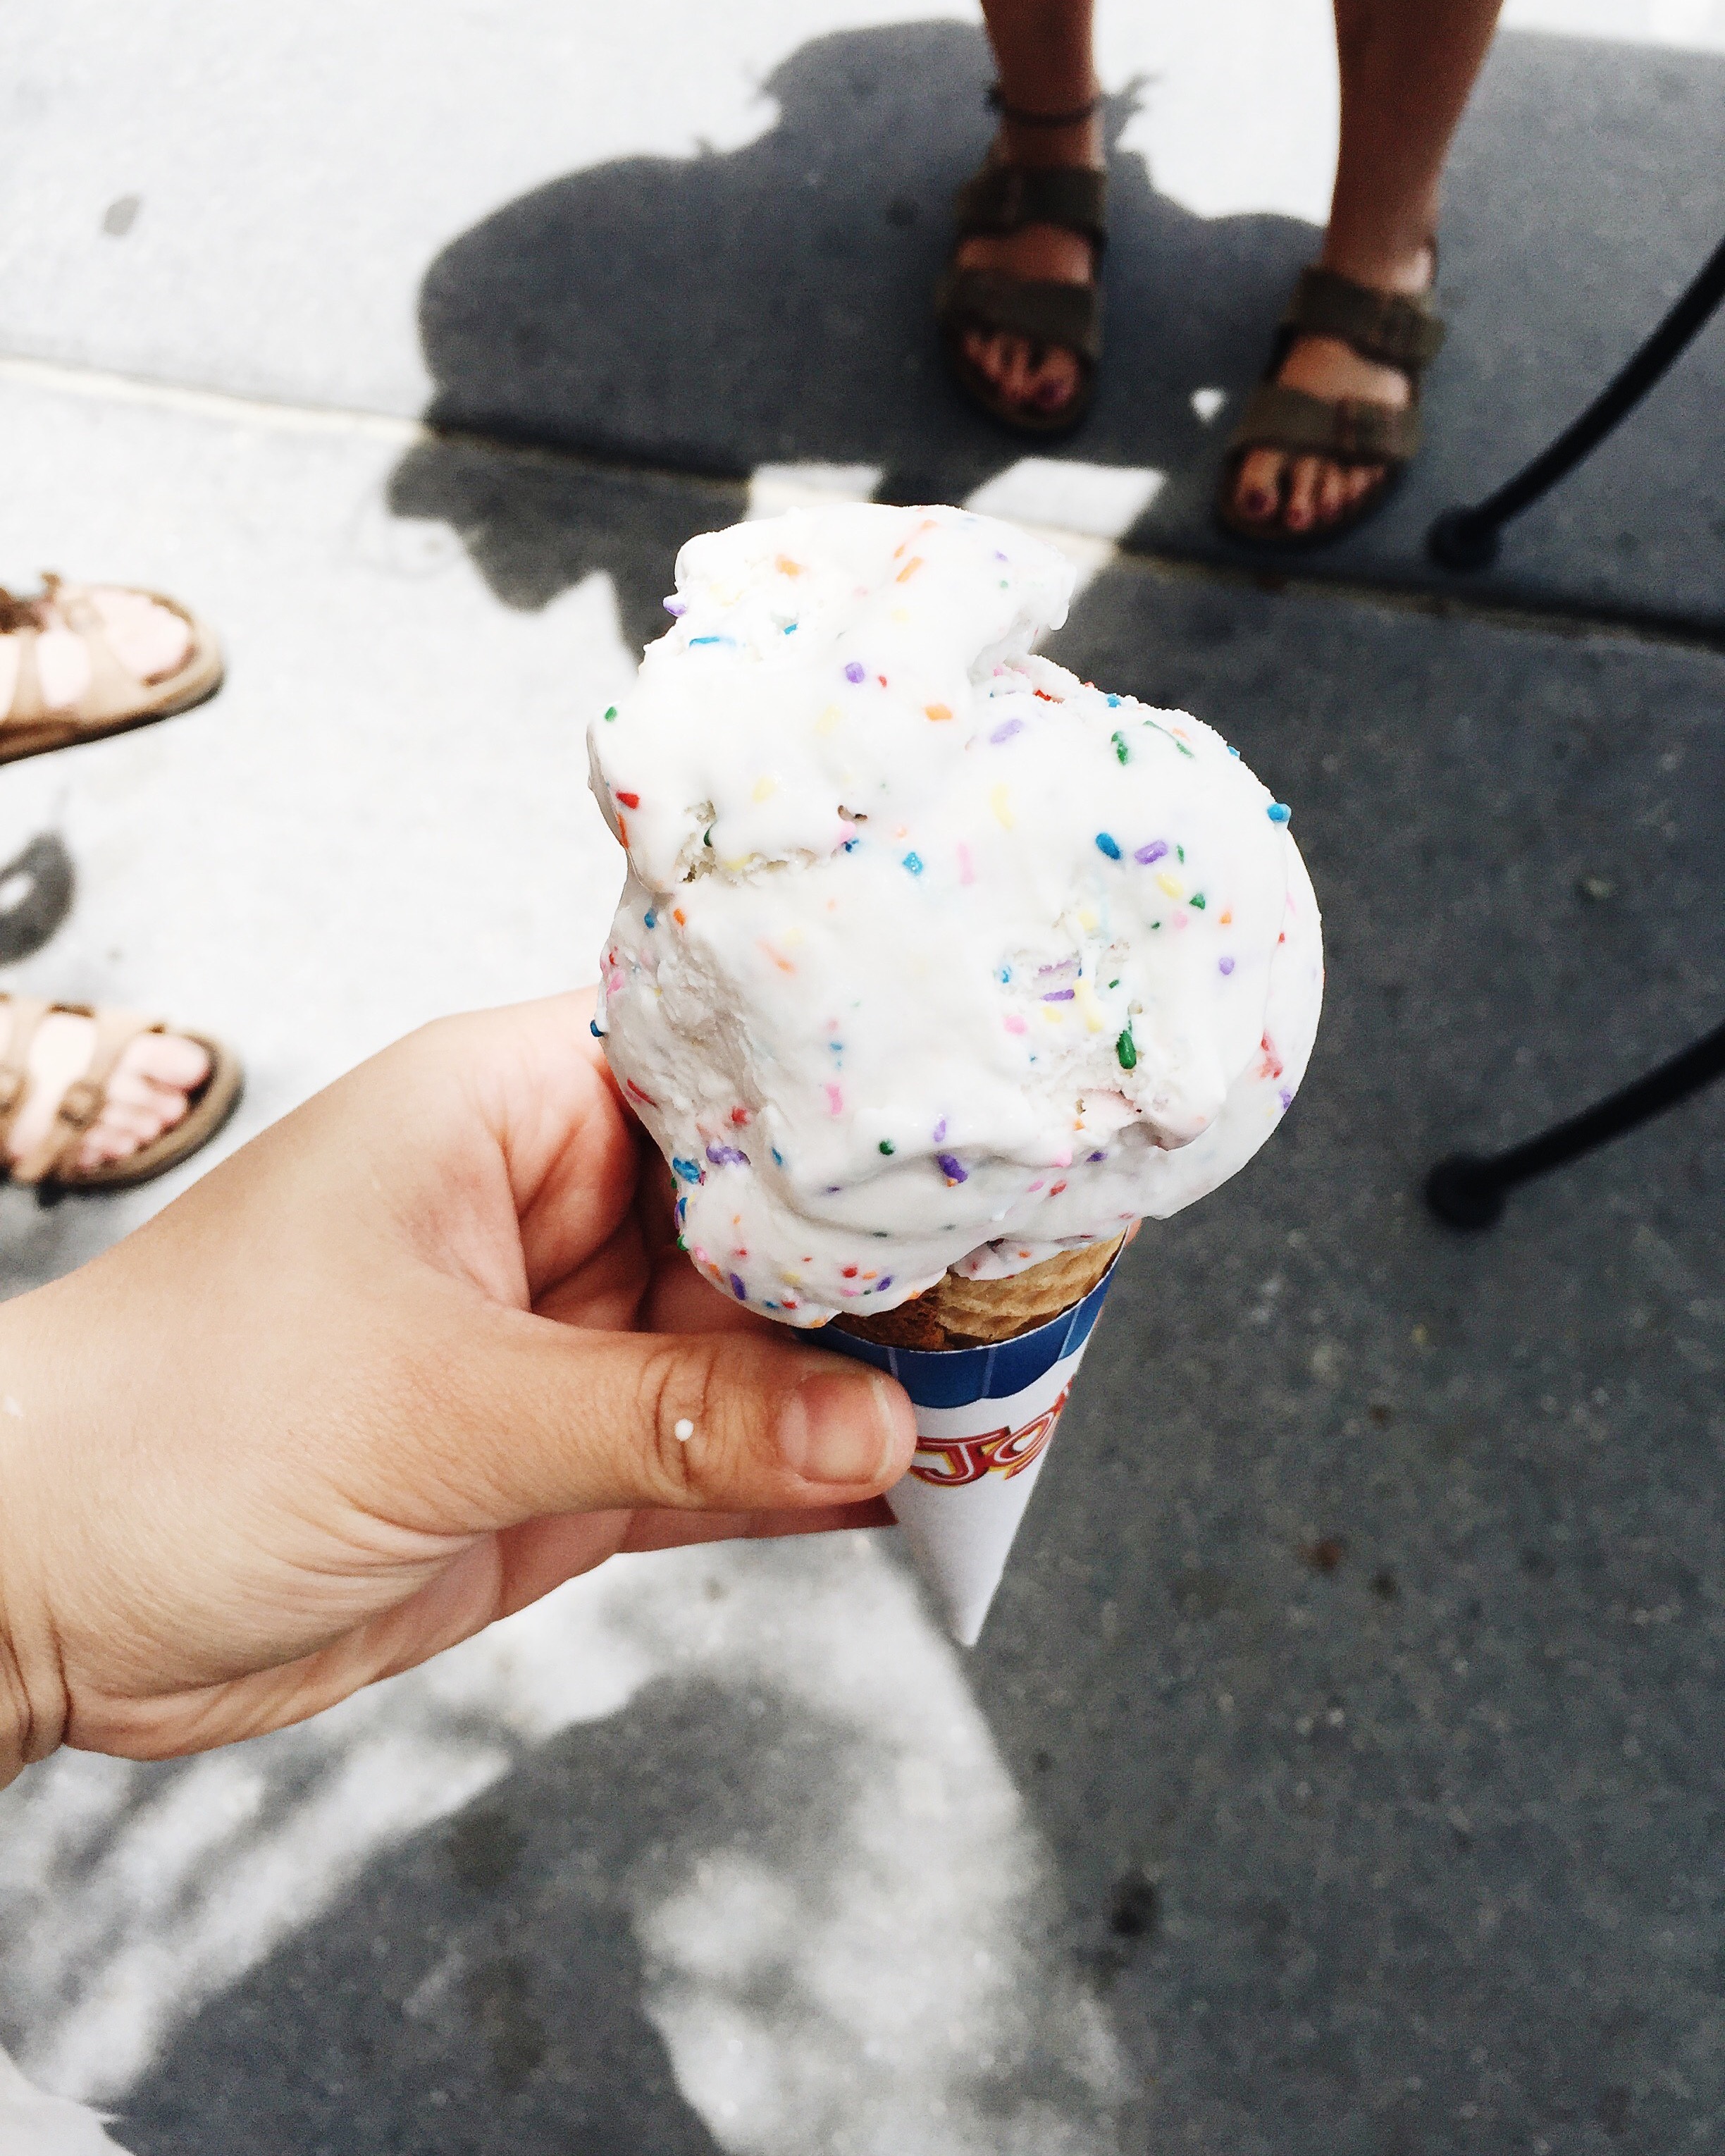
hand, food, ice cream, dessert, icing